Splashed white

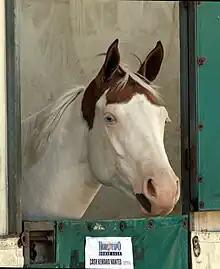
Clean, crisp white markings that do not reach the ears, pigmented "medicine hat" marking across ears and poll, a colored lip spot, and blue eyes indicate this "tovero" is probably a tobiano-splash blend.

Potential health concerns involving splashed white are deafness and, for some rare variants, embryonic viability.